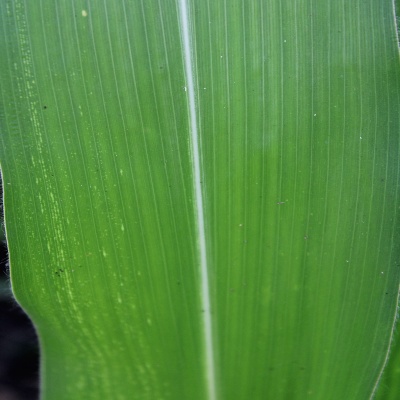
Crop: Maize
Condition: streak virus